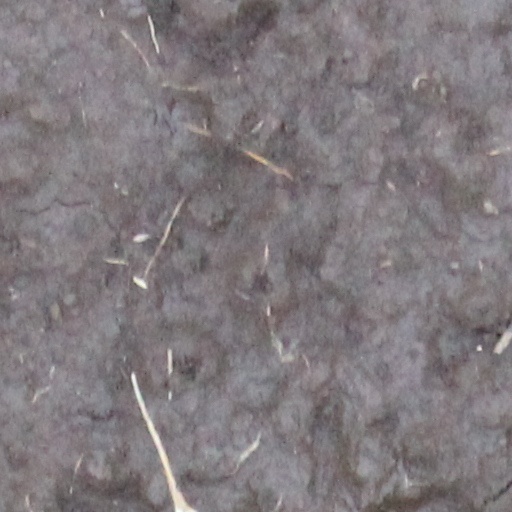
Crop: wheat